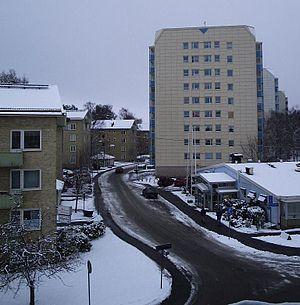
Kortedala est un district et un quartier de Göteborg, une ville de Suède.